Tramayes

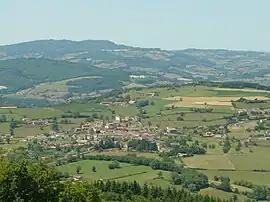
A general view of Tramayes

Tramayes is a commune in the Saône-et-Loire department in the region of Bourgogne-Franche-Comté in eastern France.